Mian Ghulam Jilani

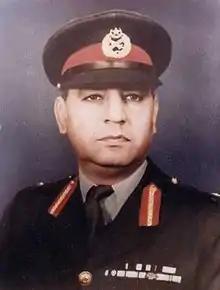
Jilani in 1962

Mian Ghulam Jilani (Pashto, ; 1913 – March 1 2004) also known as "Kaka", "Speen Dada", and "Jilly", was a politician, businessman, and former two-star general in the Pakistan Army. As a British Indian Army officer during World War II, he survived a Japanese POW camp in Singapore. He played a key role in establishing the ceasefire during the First Kashmir War. During his stint as the Military attaché of Pakistan to Washington , he helped negotiate Pakistan's membership in the Baghdad Pact and the Southeast Asia Treaty Organization.